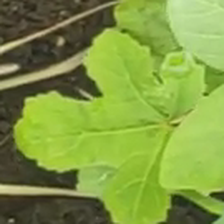
Weed species: Little_Mallow(Malva parviflora)